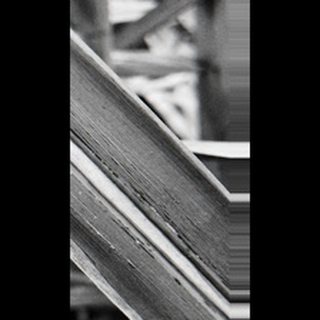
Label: sugarcane_rust